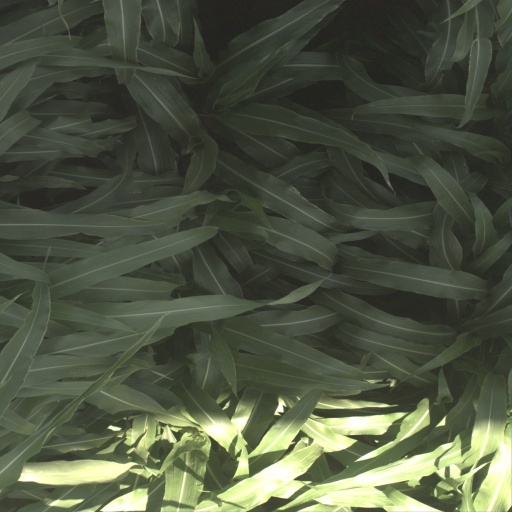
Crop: sorghum